Uranium mining in the Bancroft area

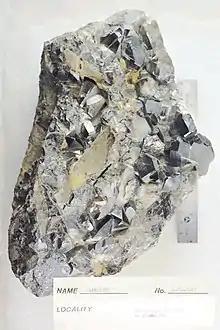
Uraninite in pegmatite, from Haliburton County

Uranium mining around Bancroft, Ontario, was conducted at four sites, beginning in the early 1950s and concluding by 1982. Bancroft was one of two major uranium-producing areas in Ontario, and one of seven in Canada, all located along the edge of the Canadian Shield. In the context of mining, the "Bancroft area" includes Haliburton, Hastings, and Renfrew counties, and all areas between Minden and Lake Clear. Activity in the mid-1950s was described by engineer A. S. Bayne in a 1977 report as the "greatest uranium prospecting rush in the world".